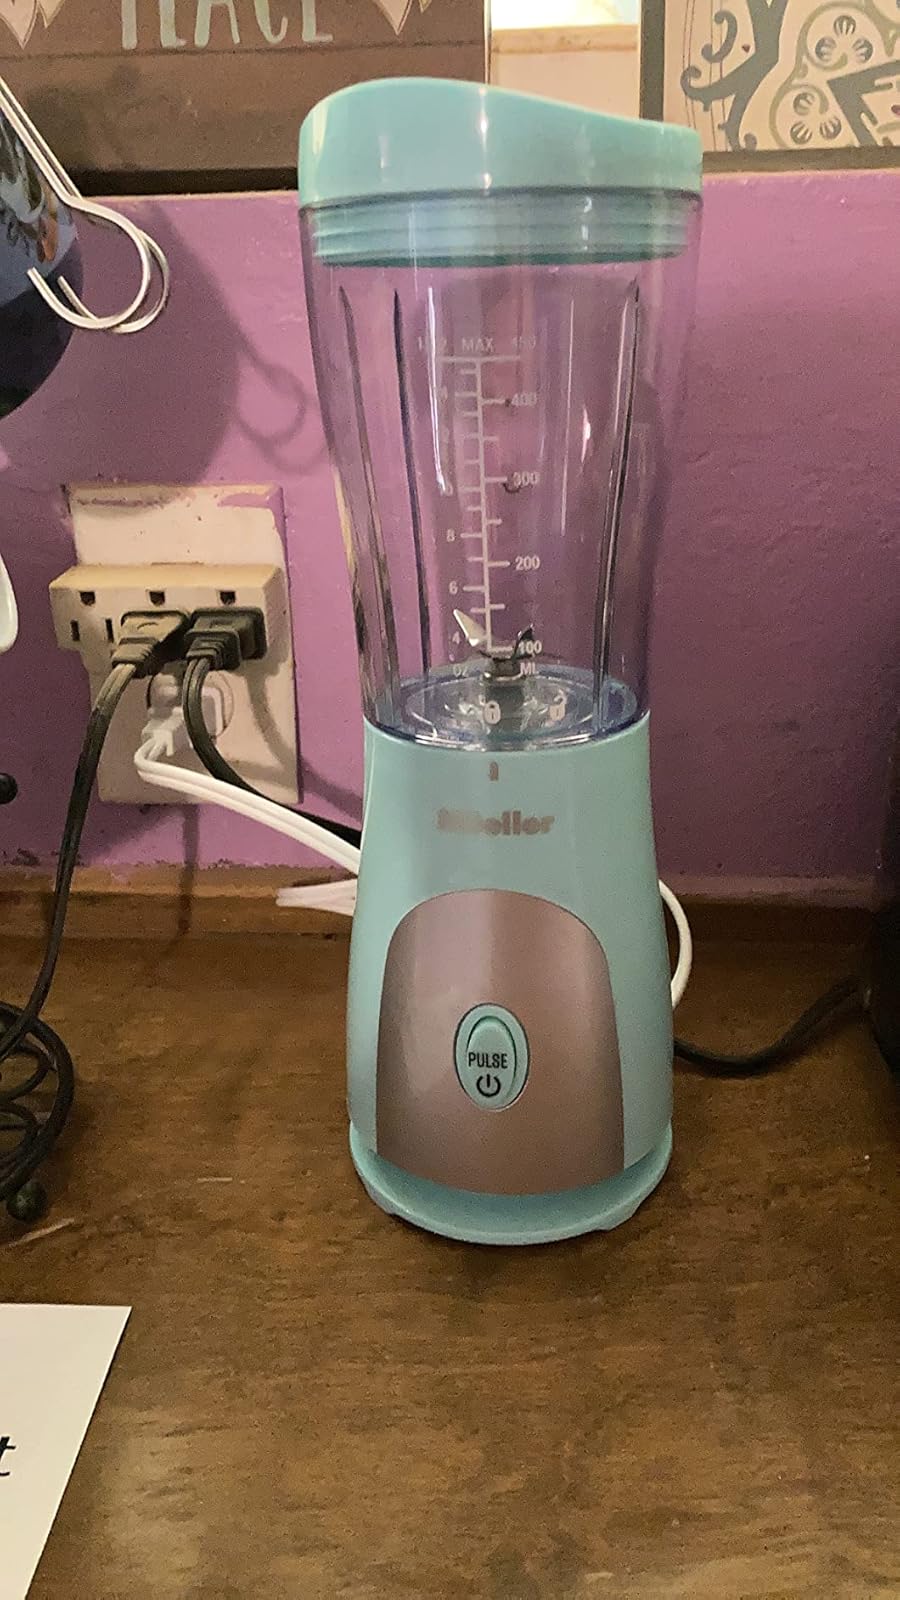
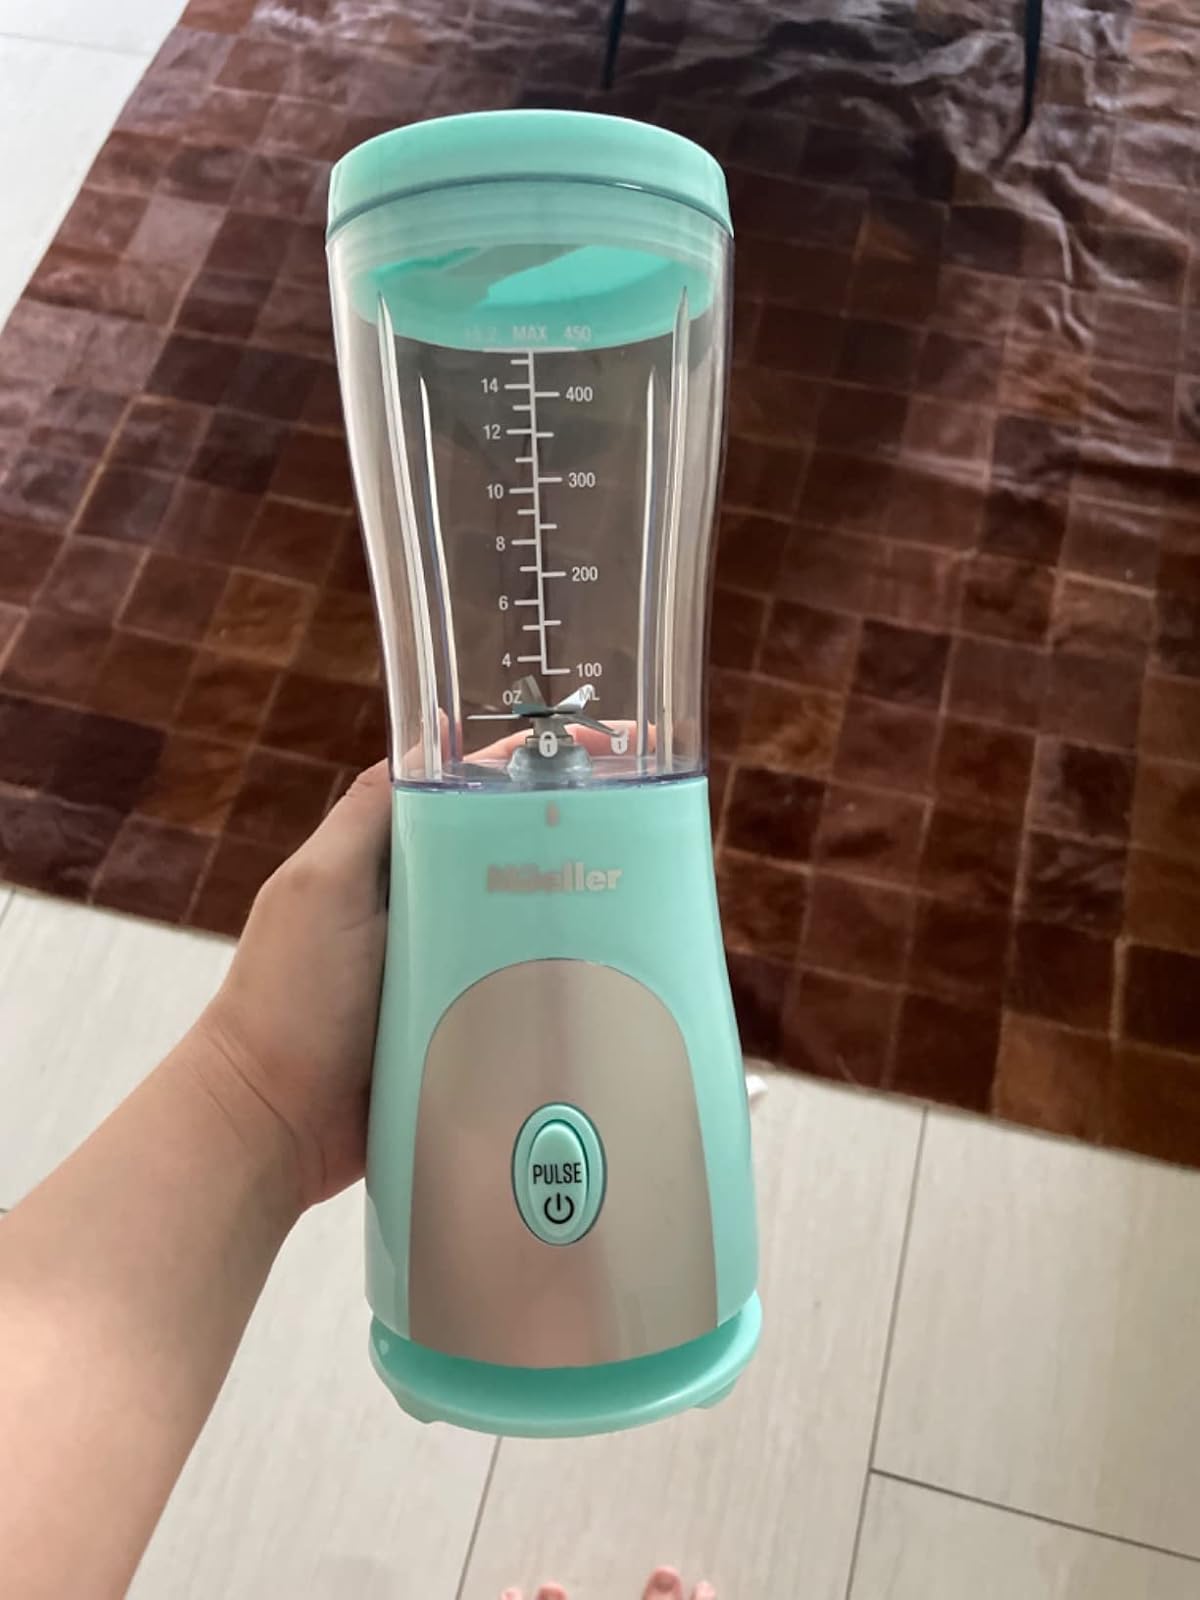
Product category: items_blender
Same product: yes